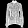
Label: Shirt